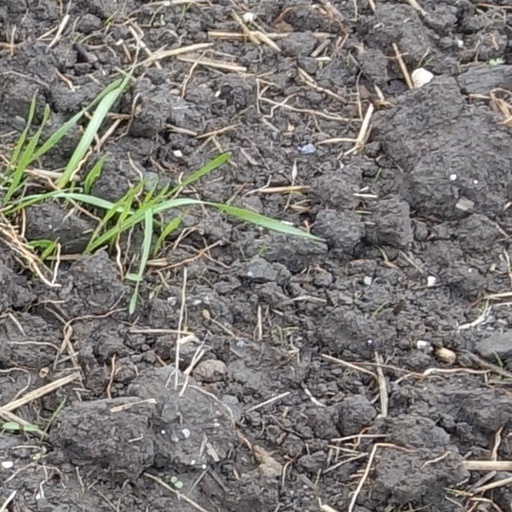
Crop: wheat